Mathieu Auguste Geffroy

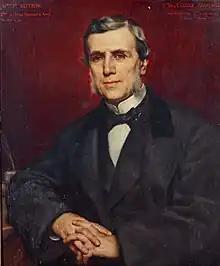

Mathieu Auguste Geffroy (21 April 1820 – 16 August 1895) was a French historian born in Paris.